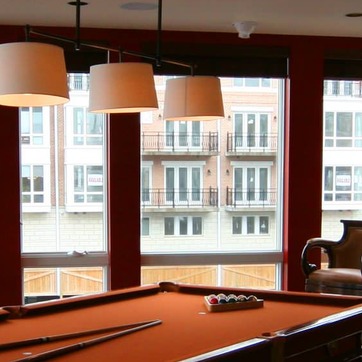
Material: glass